Sonatine bureaucratique

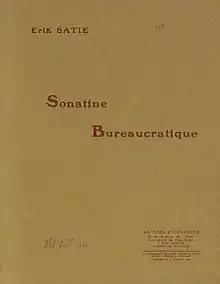
"Sonatine bureaucratique", cover of the original 1917 edition

Satie would write a "neo-classical" composition a few months after the succès de scandale of "Parade". Satie was on friendly terms with Stravinsky from 1911, and after the latter had had his own "succès de scandale" with "The Rite of Spring" in 1913 (premiered with the same Ballets Russes), he also moved towards neoclassicism – although for Stravinsky there was no distinct neoclassical composition published before Satie's sonatina.